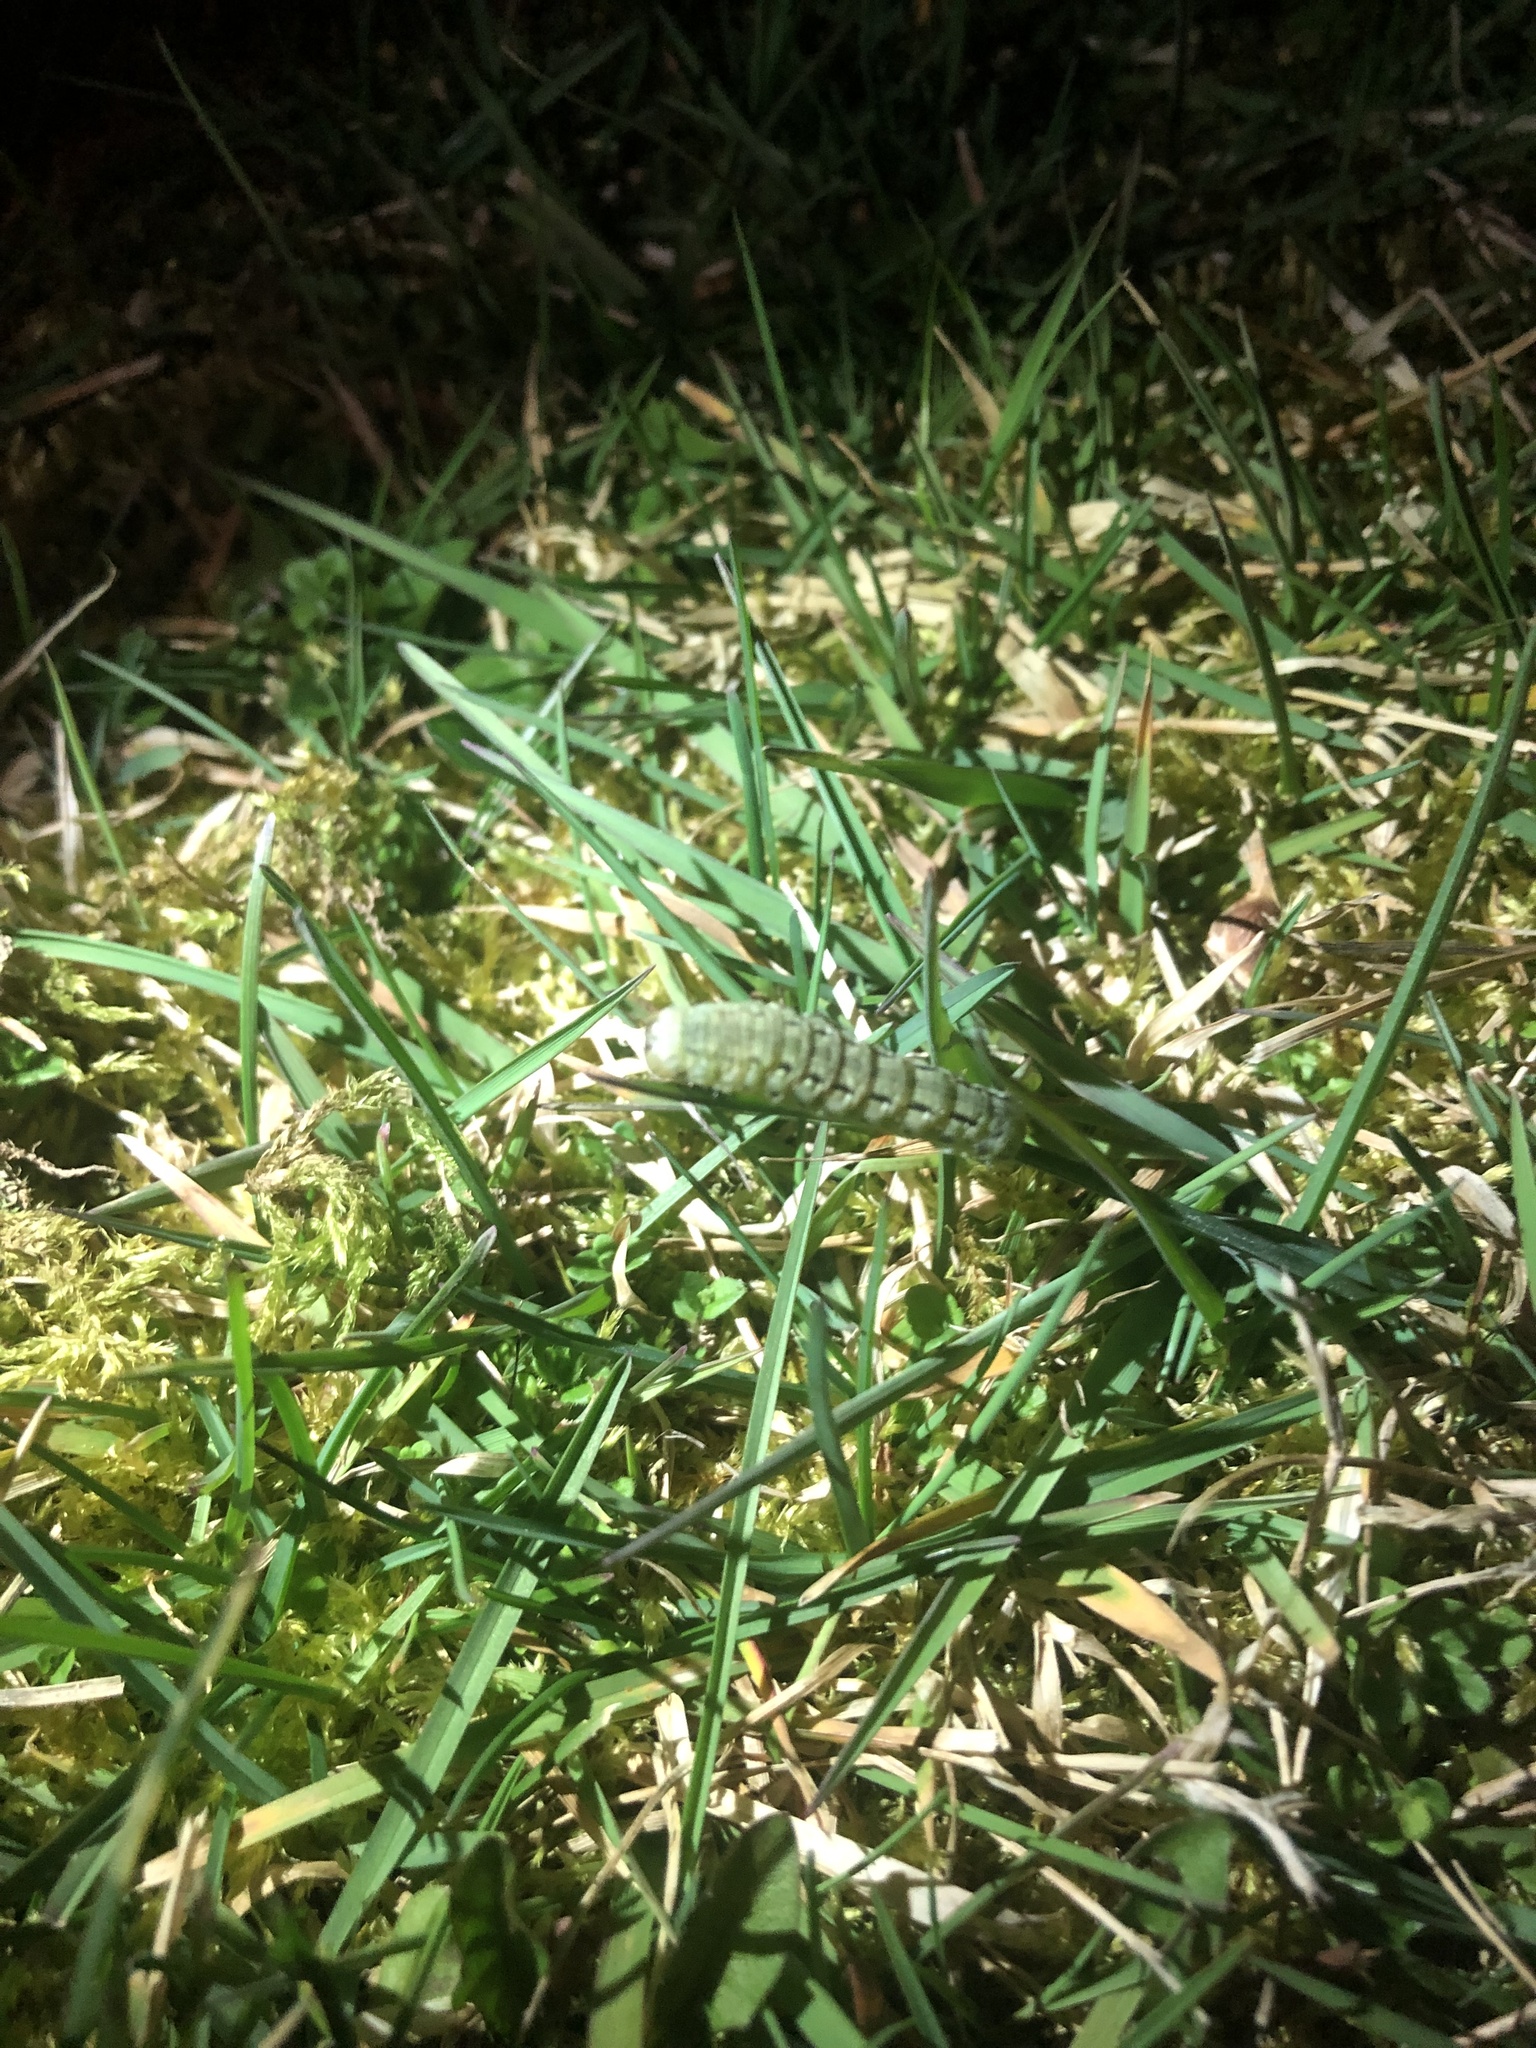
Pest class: cutworms